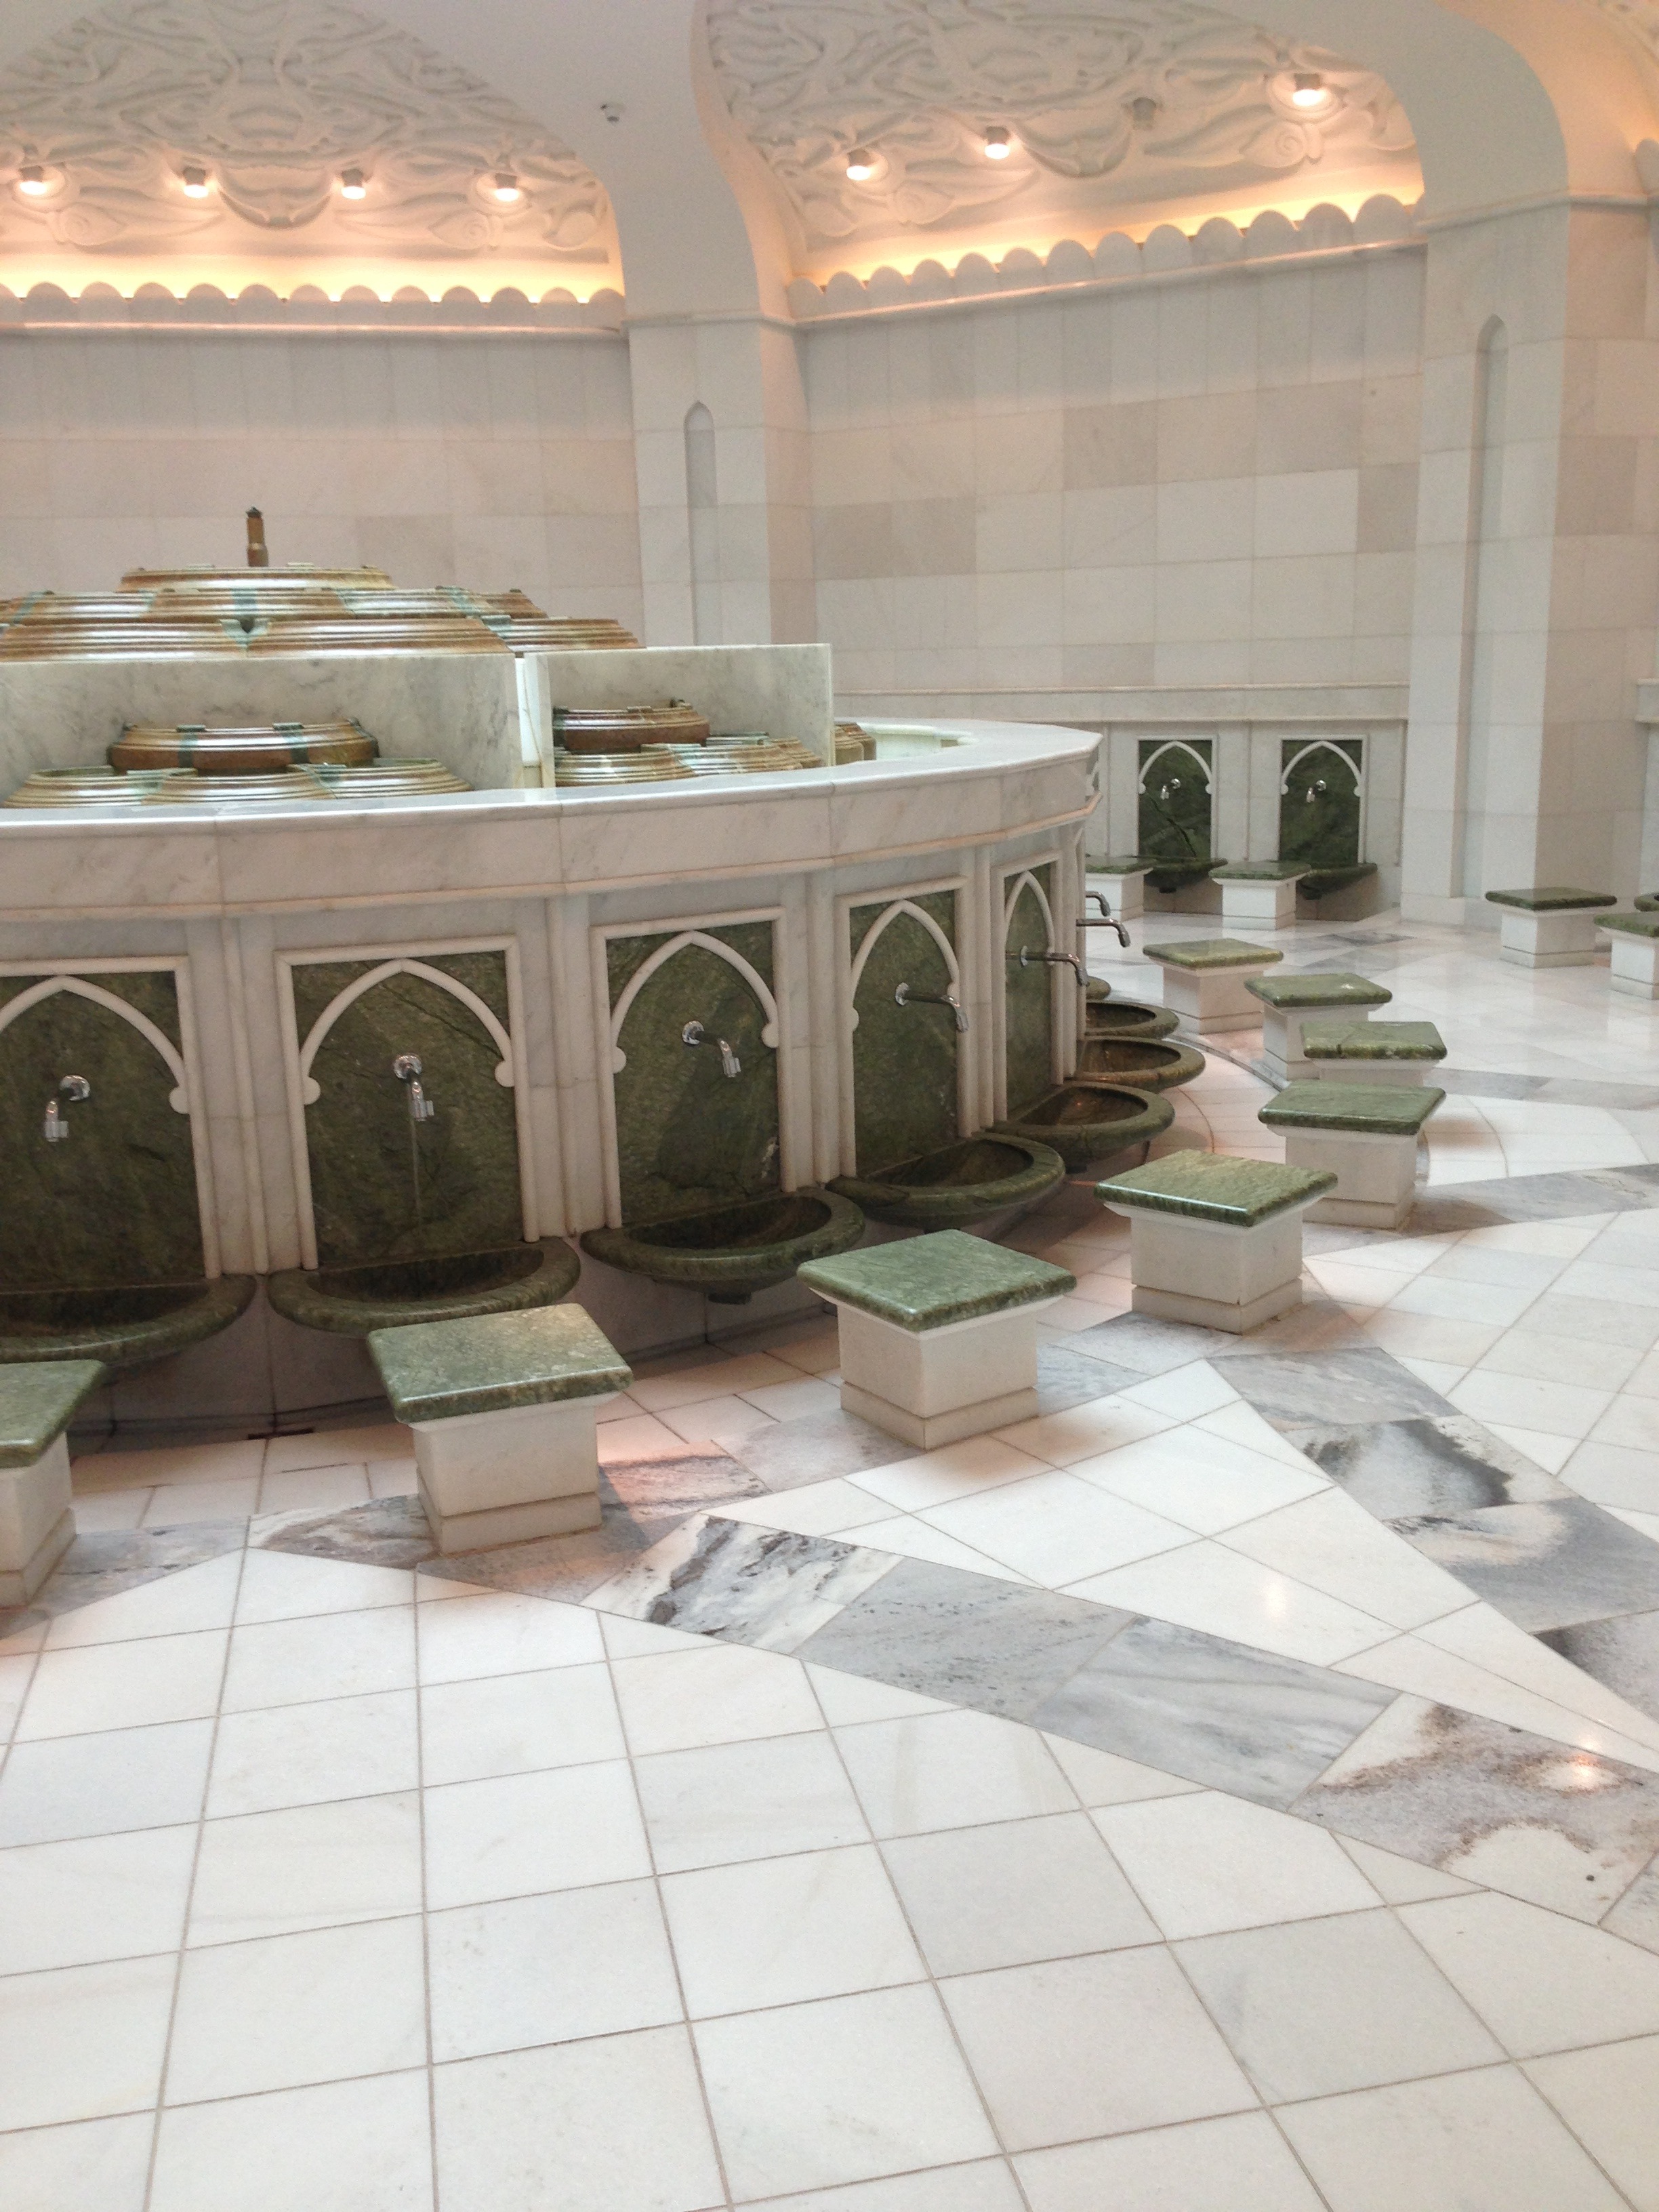
mansion, floor, home, property, tile, room, interior design, design, estate, lobby, bad, flooring, abu dhabi, moshe